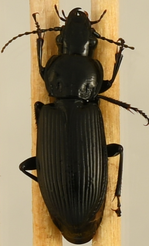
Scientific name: Pterostichus melanarius
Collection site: Steigerwaldt Land Services Site (STEI), plot STEI_002